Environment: real
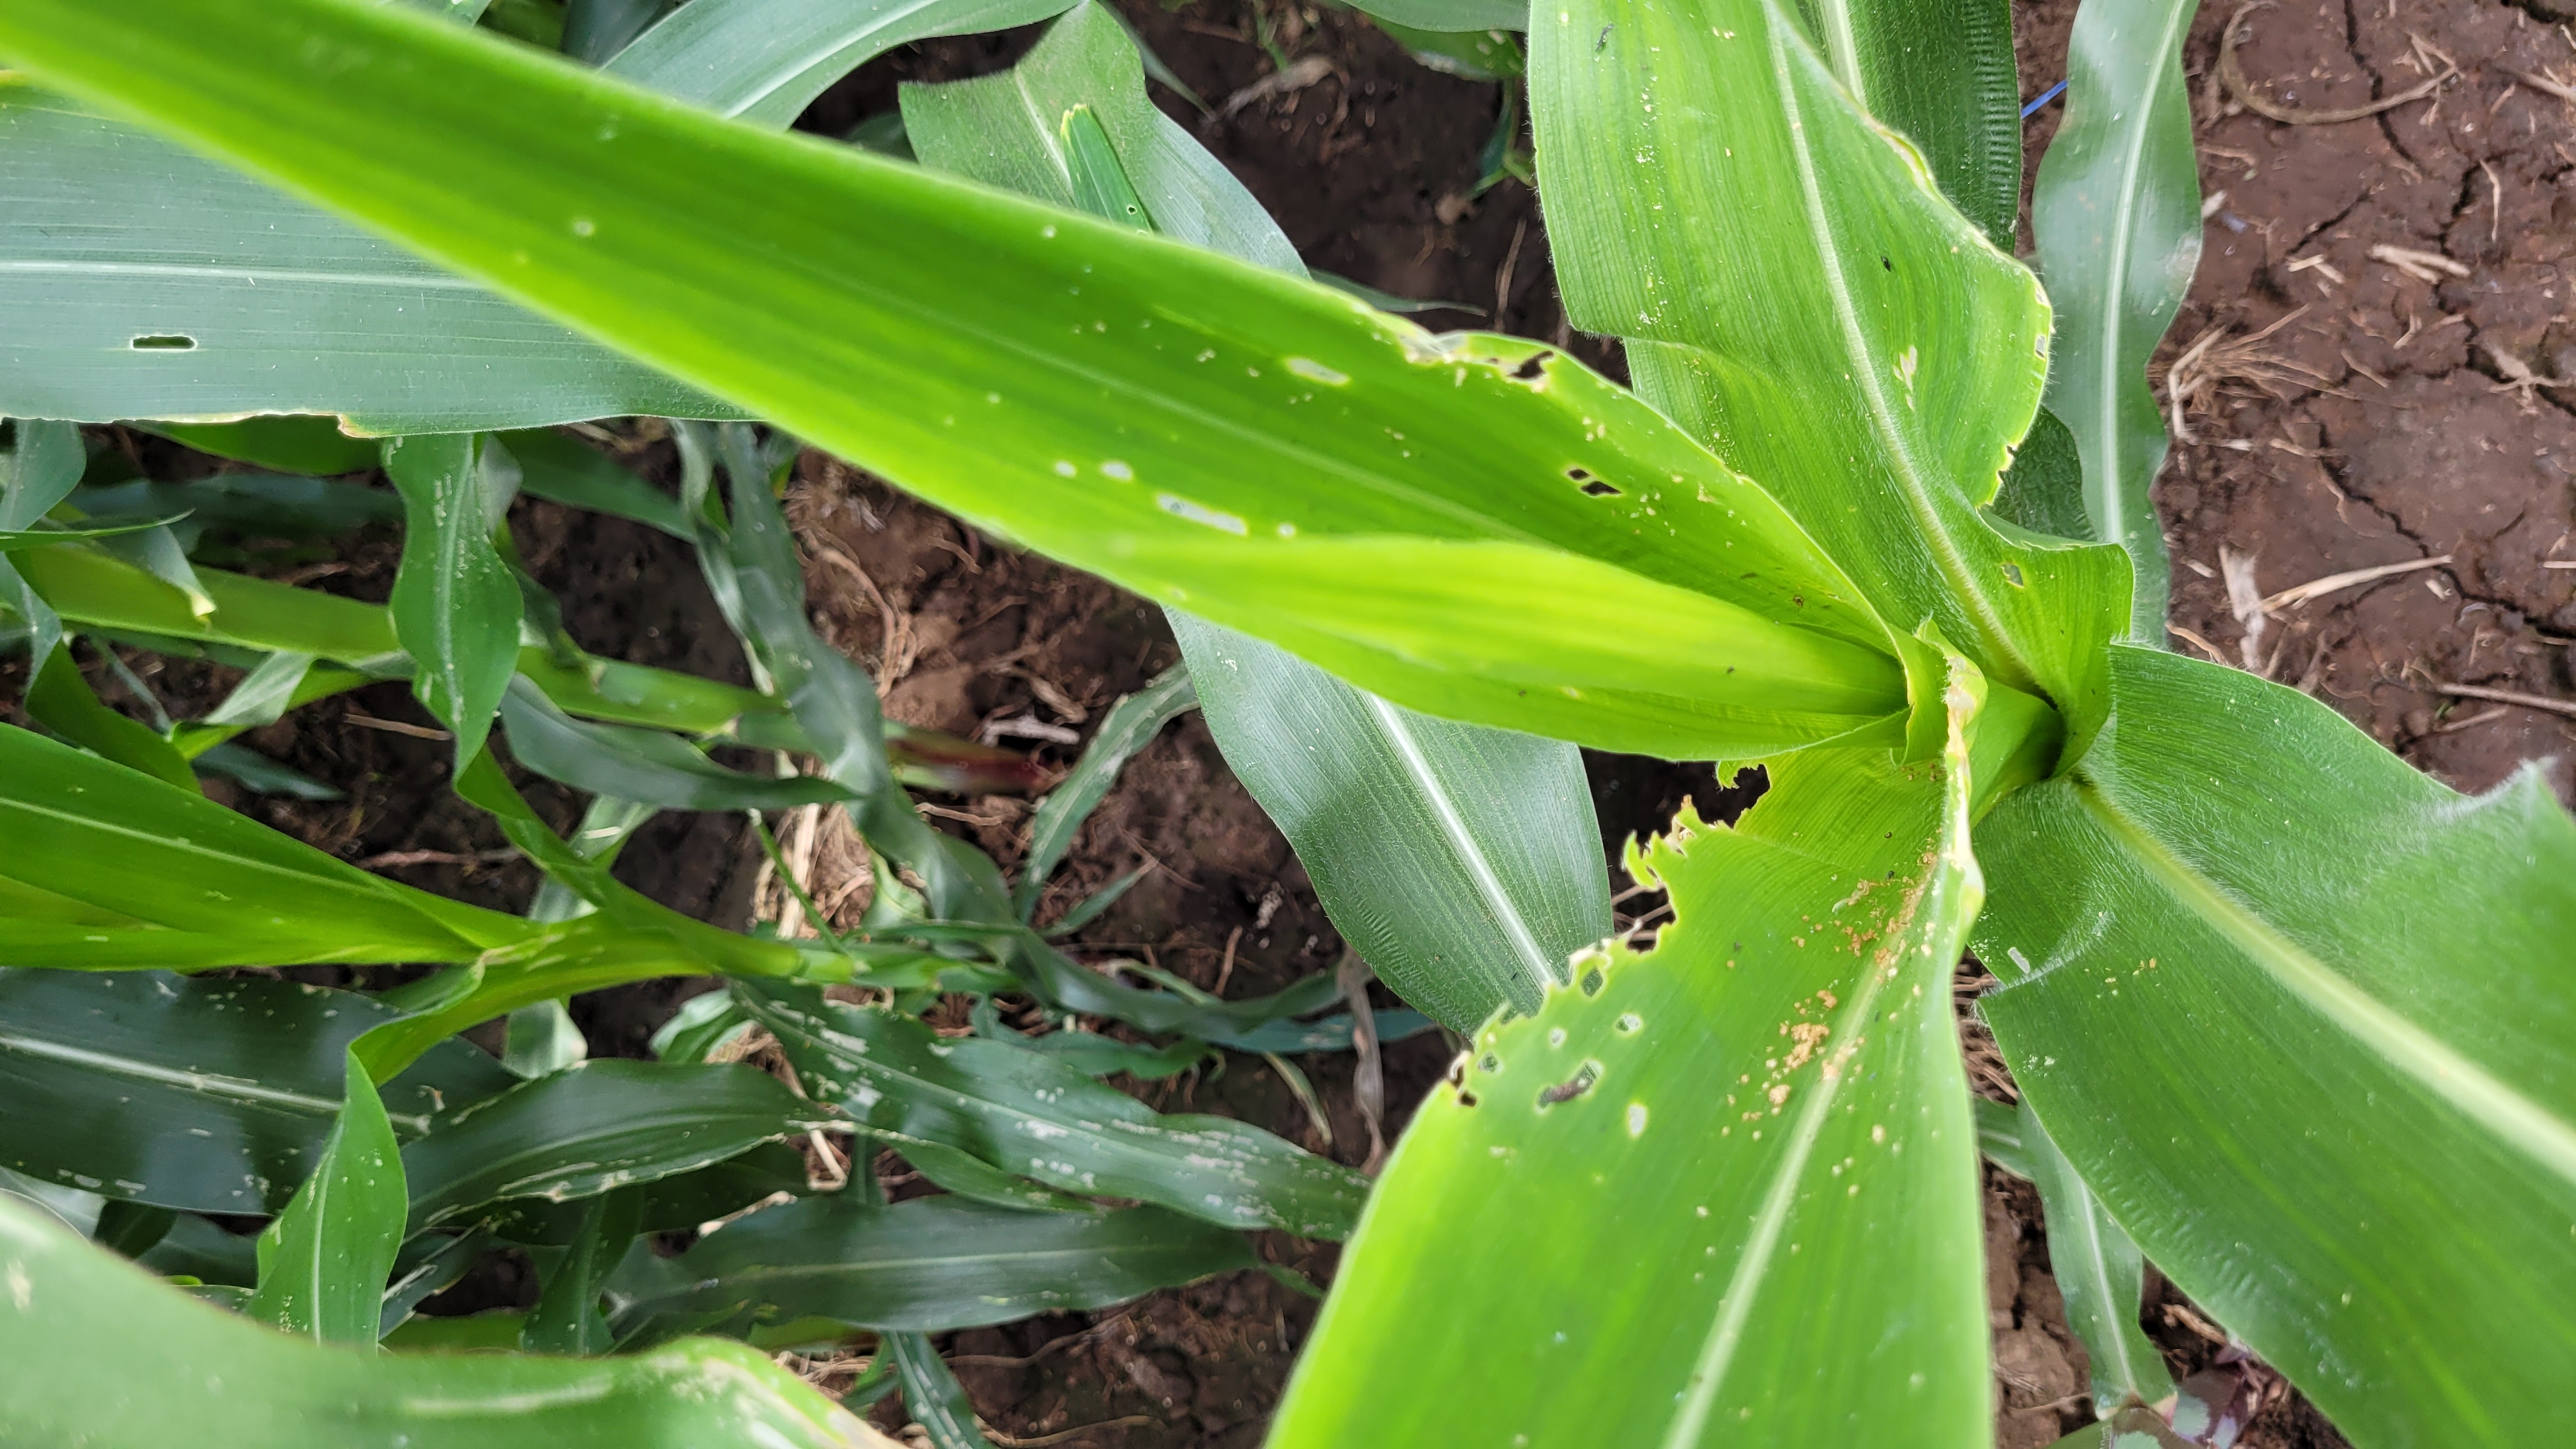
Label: fall_armyworm